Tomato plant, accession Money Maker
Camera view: horizontal (90 deg, fisheye); turntable rotation: 330 degrees
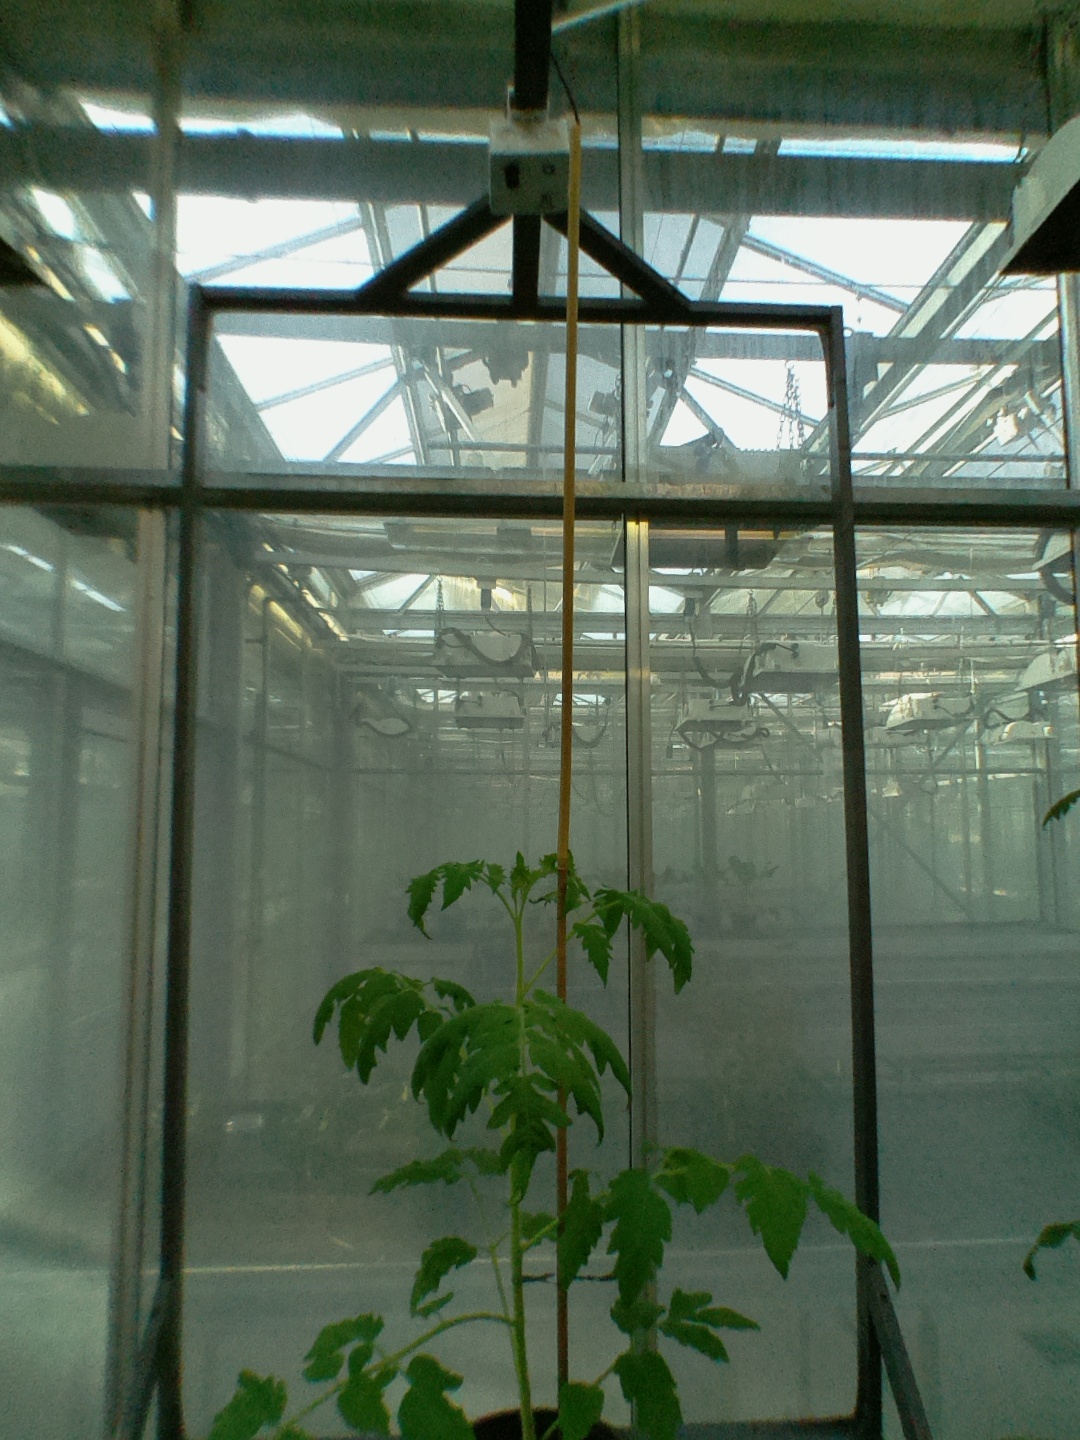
BBCH growth stage 14: 8 of true leaves visible